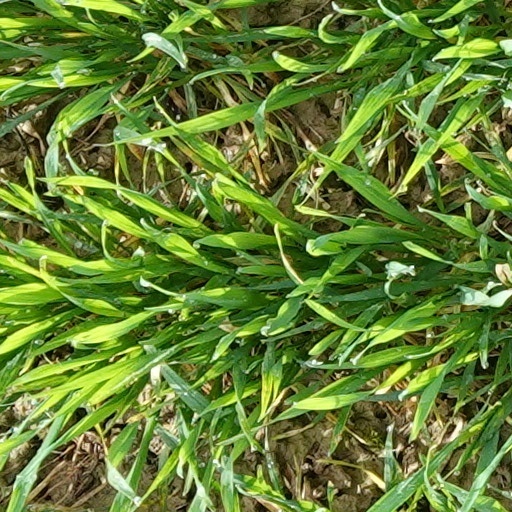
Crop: wheat